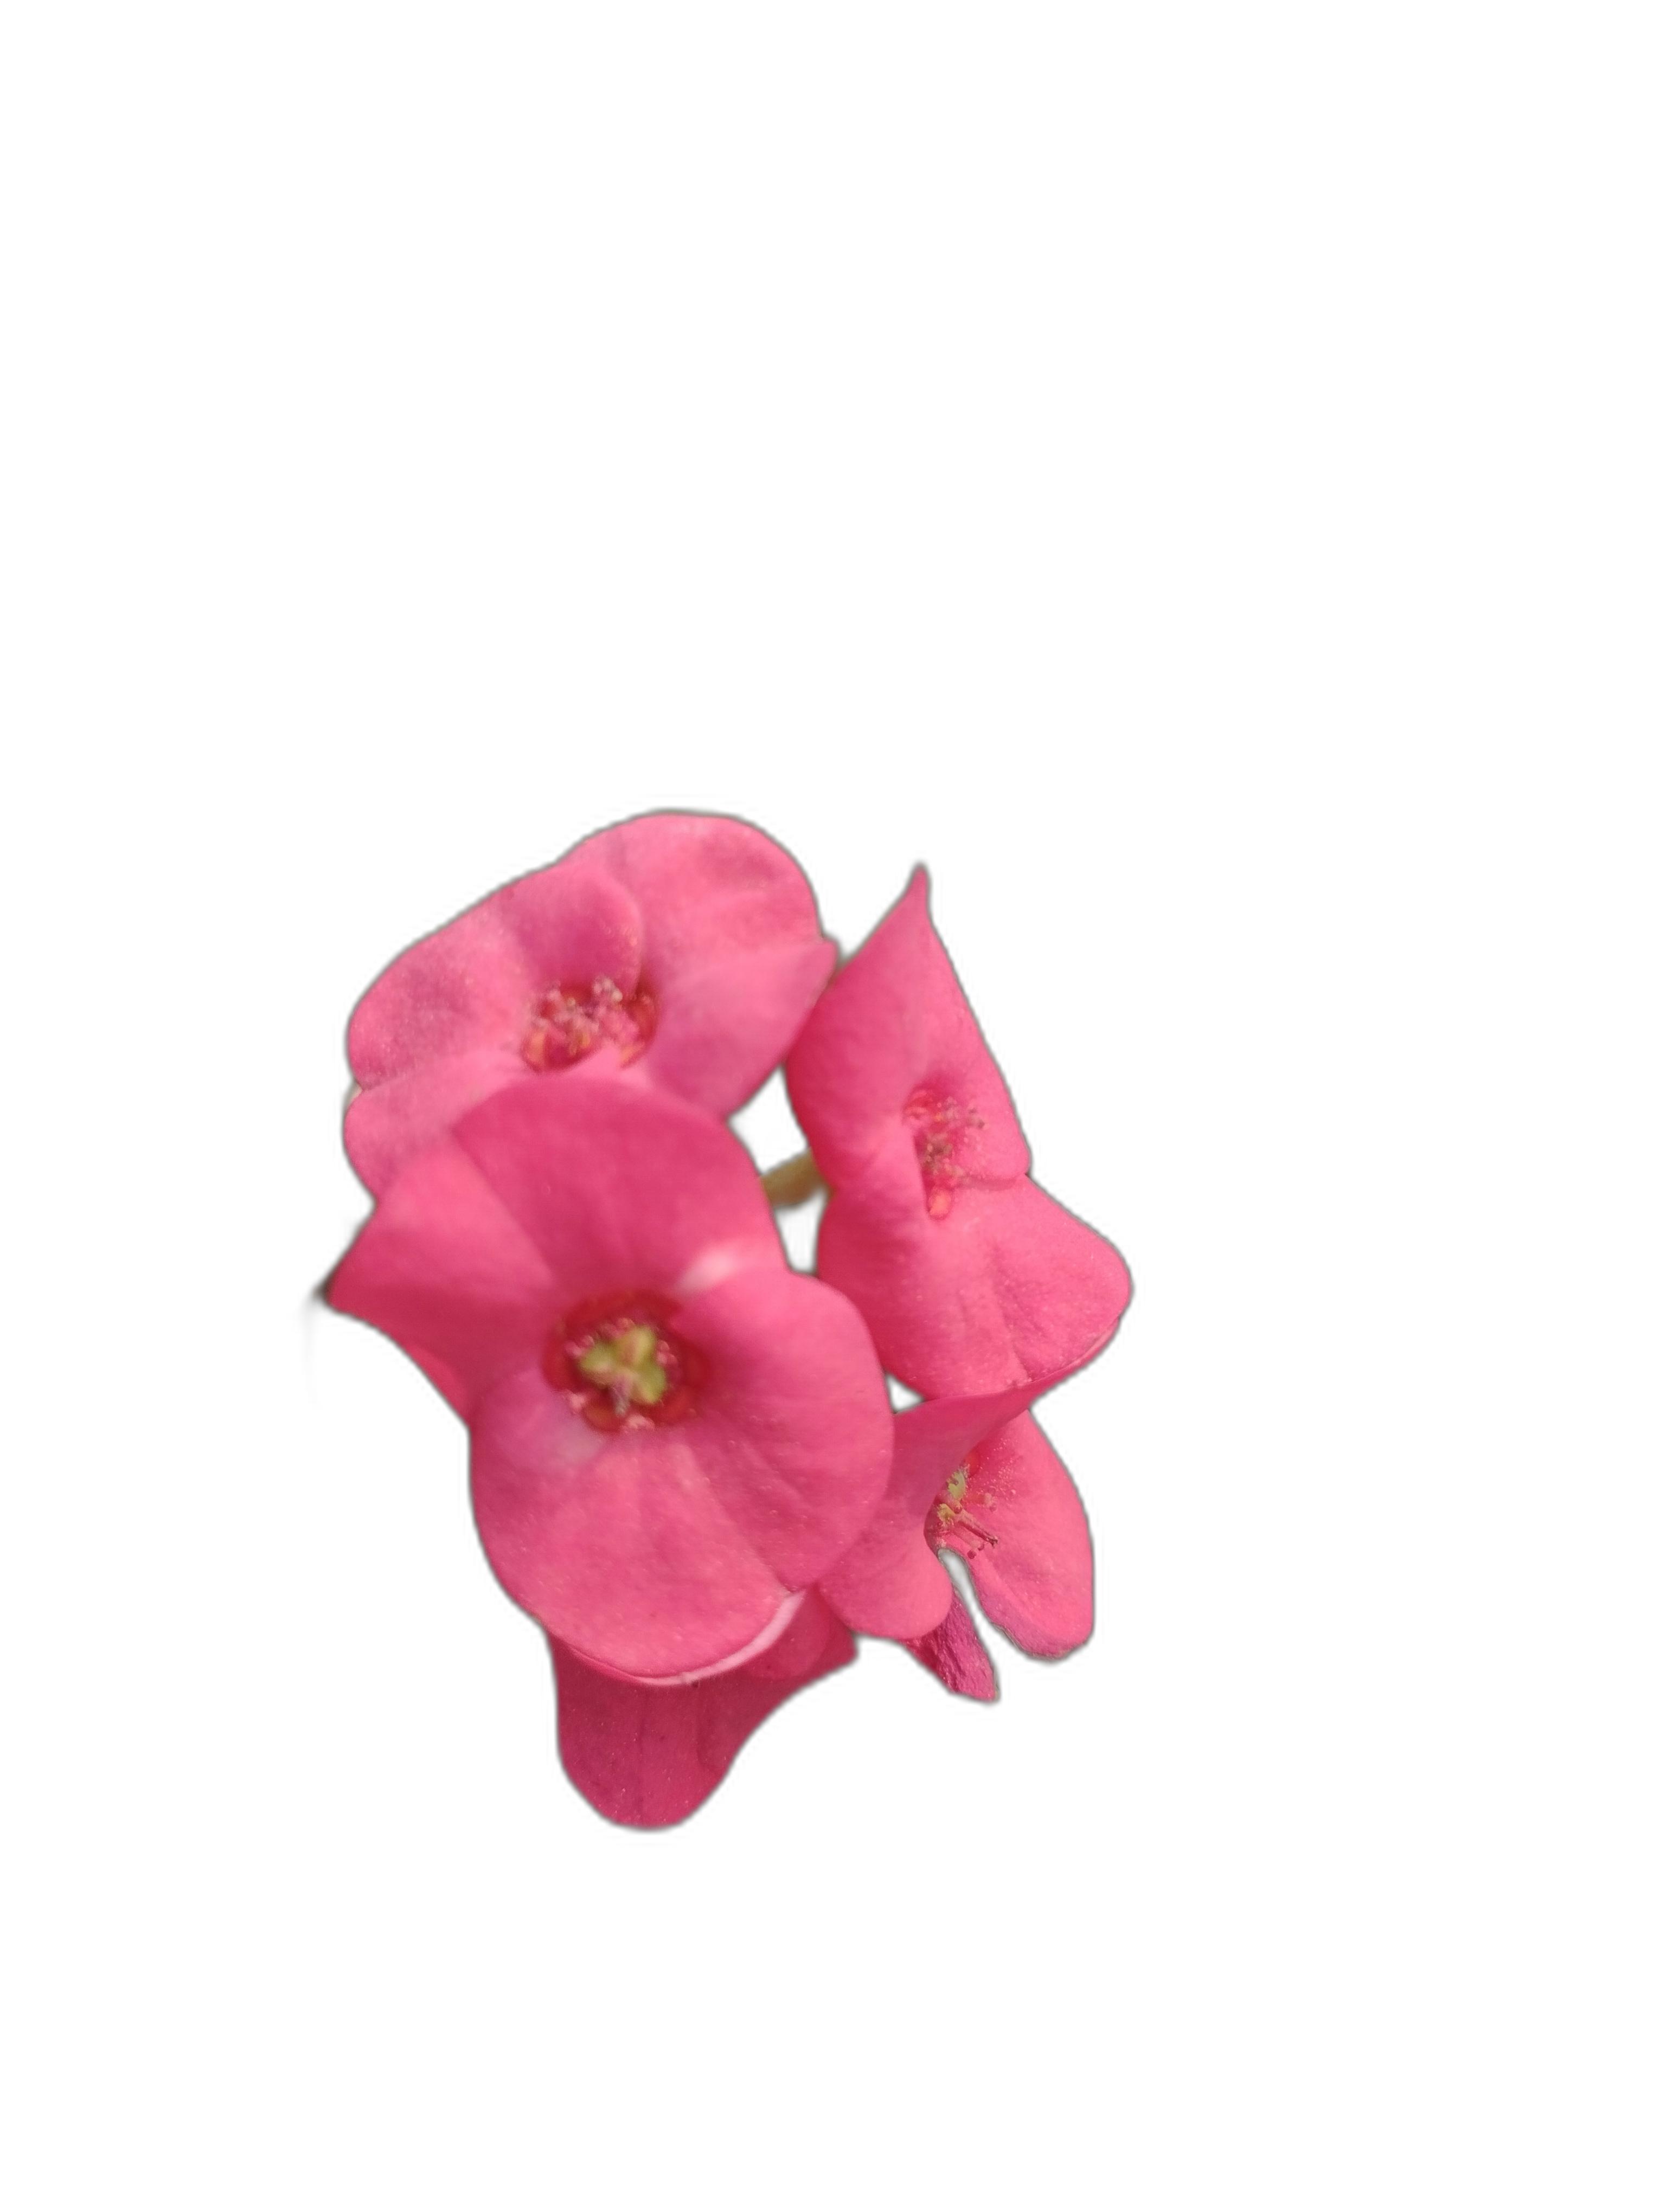
Label: Crown of thorns